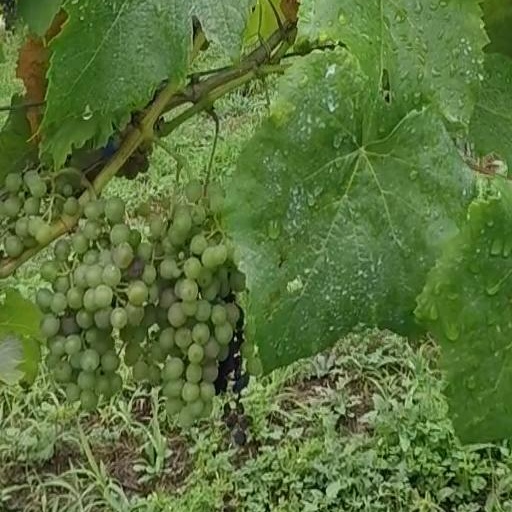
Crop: grape